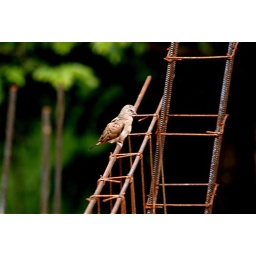
Some of the flora and fauna I shot while in Brazil. What an amazing variety in one small area of the country.